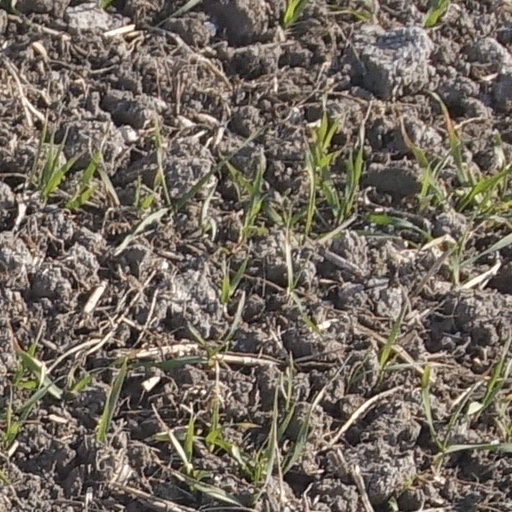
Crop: wheat